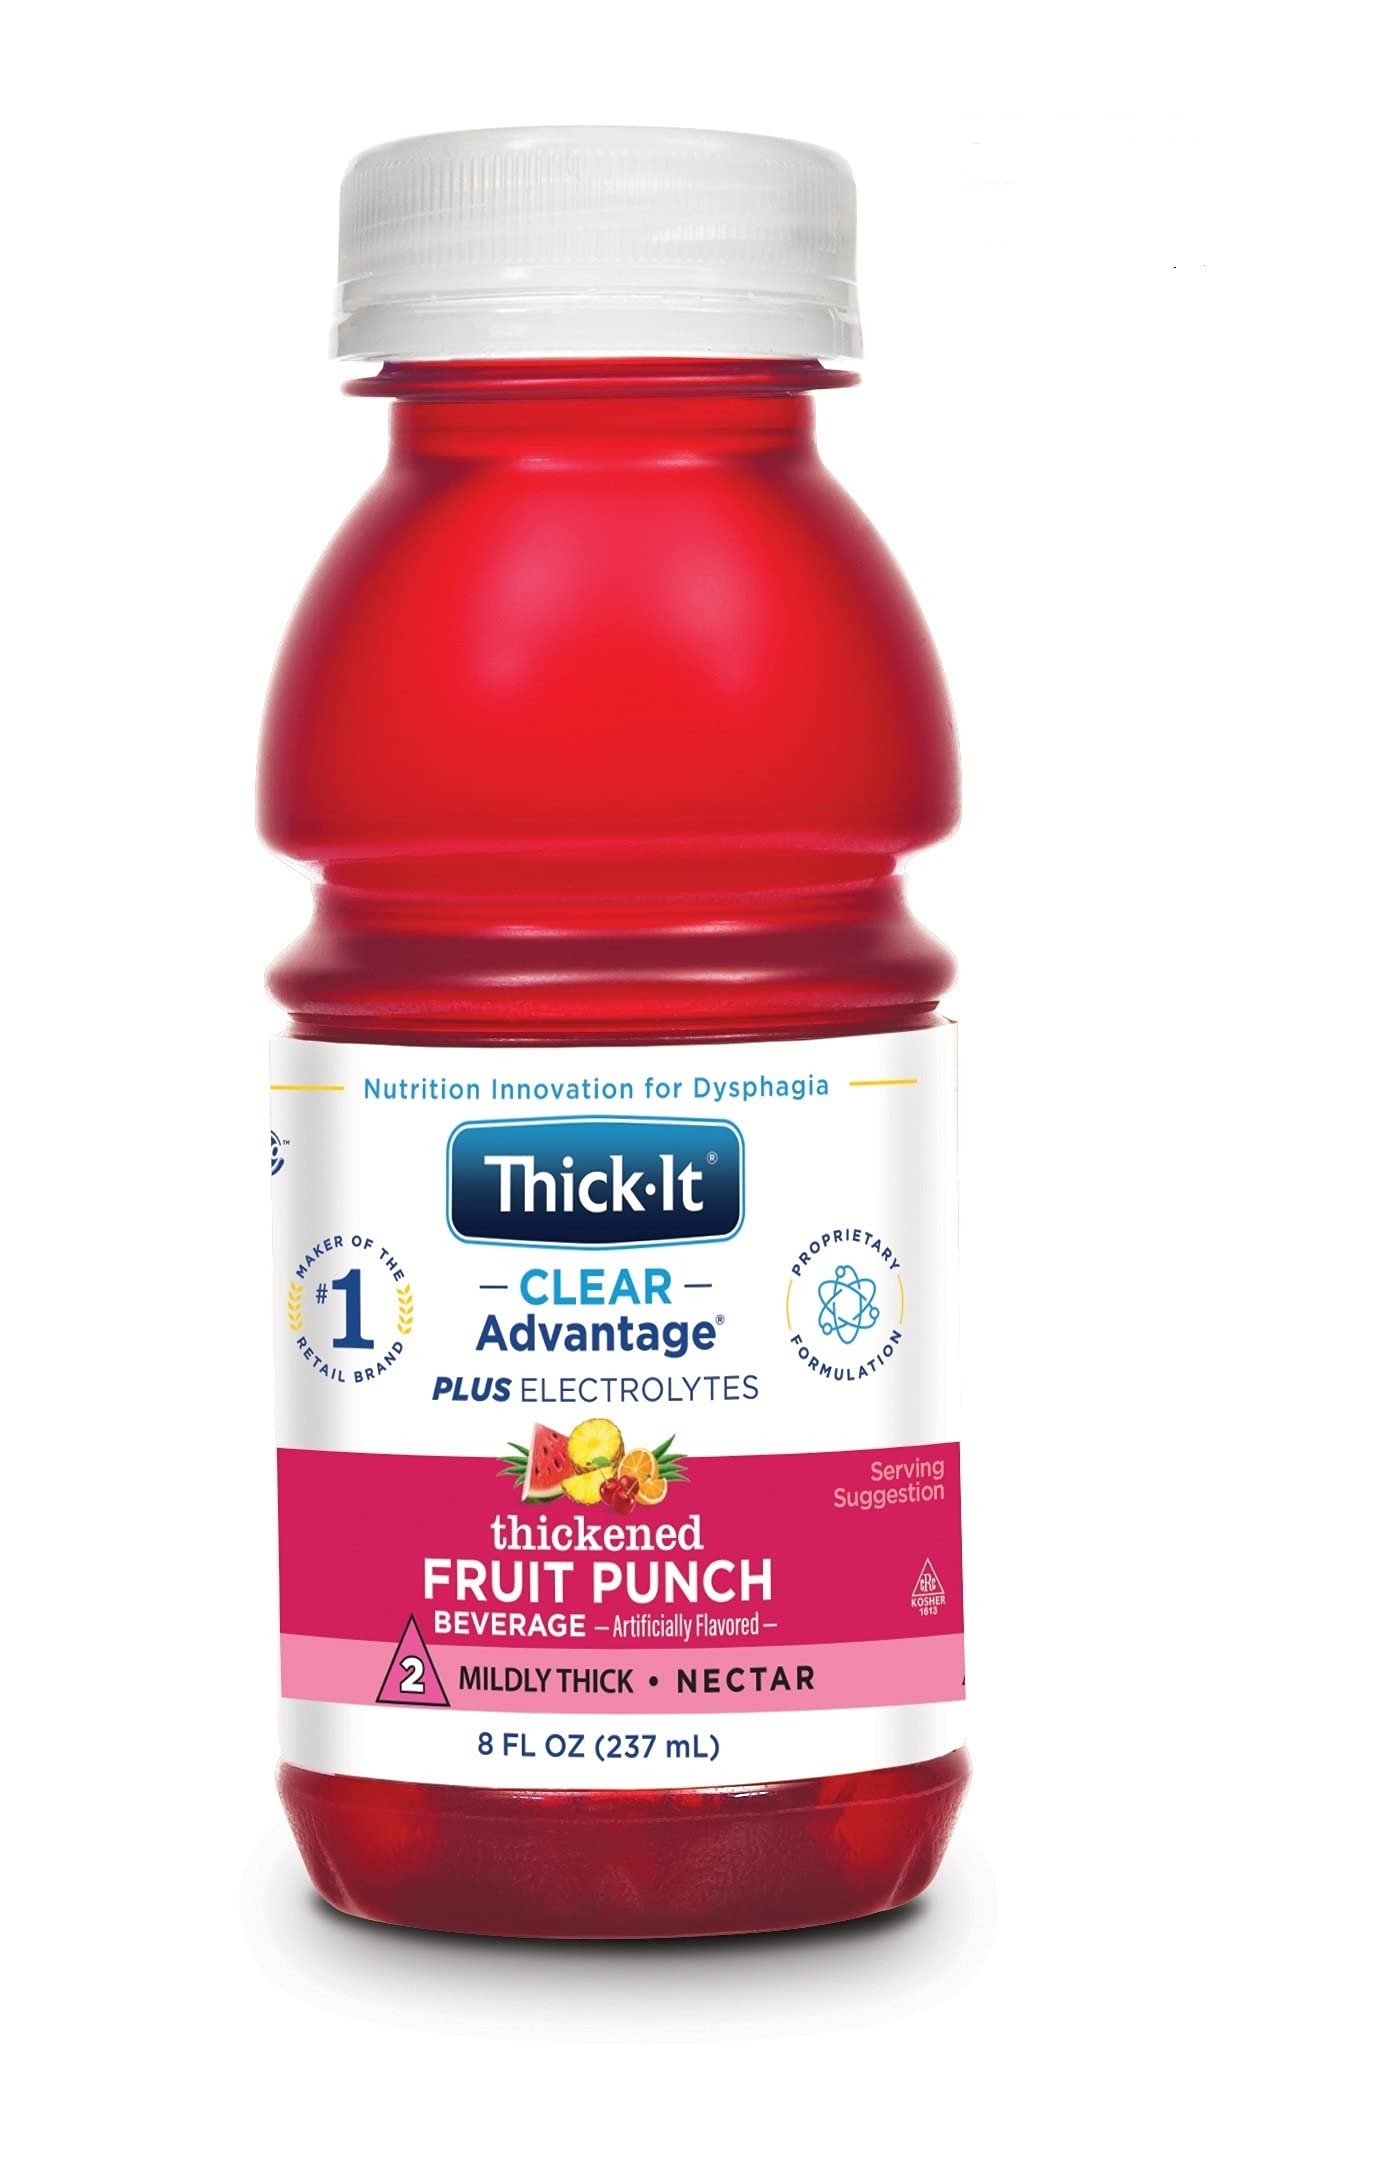
Item Name: Thick-It Clear Advantage Mildy Thick Fruit Punch Plus Electrolytes, Nectar Consistency, Swallowing Aid, Hydration on the Go, Convenient & Ready-to-Use, No Mixing Needed, 8 oz Bottle (24 Pack)
Bullet Point 1: Ready to drink: Pre-thickened and in resealable, single-serve bottles
Bullet Point 2: Lasts up to 24 hours after opening to reduce waste
Bullet Point 3: No High Fructose Corn Syrup: Only 5 calories per serving
Bullet Point 4: IDDSI Compliant Level 2, Mildly Thick, Nectar
Bullet Point 5: Delivers the electrolytes a body needs with the refreshing flavors everyone wants
Bullet Point 6: Products within the HydrationCare360 portfolio proudly provides hydration solutions as well as electrolyte replenishment.
Value: 192.0
Unit: Fl Oz

Price: 65.94